Packer House (Franklin Lakes, New Jersey)

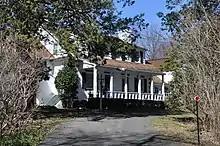
The Packer House in 2019

The William Packer House is located at 600 Ewing Avenue in the borough of Franklin Lakes in Bergen County, New Jersey, United States. The historic stone house was documented by the Historic American Buildings Survey (HABS) in 1939. It was added to the National Register of Historic Places on January 9, 1983, for its significance in architecture. It was listed as part of the Early Stone Houses of Bergen County Multiple Property Submission (MPS). The house is dated to 1789 by tradition, but around 1795 based on architectural evidence.